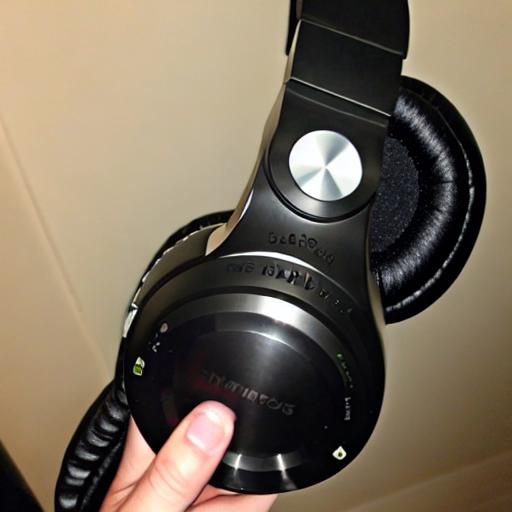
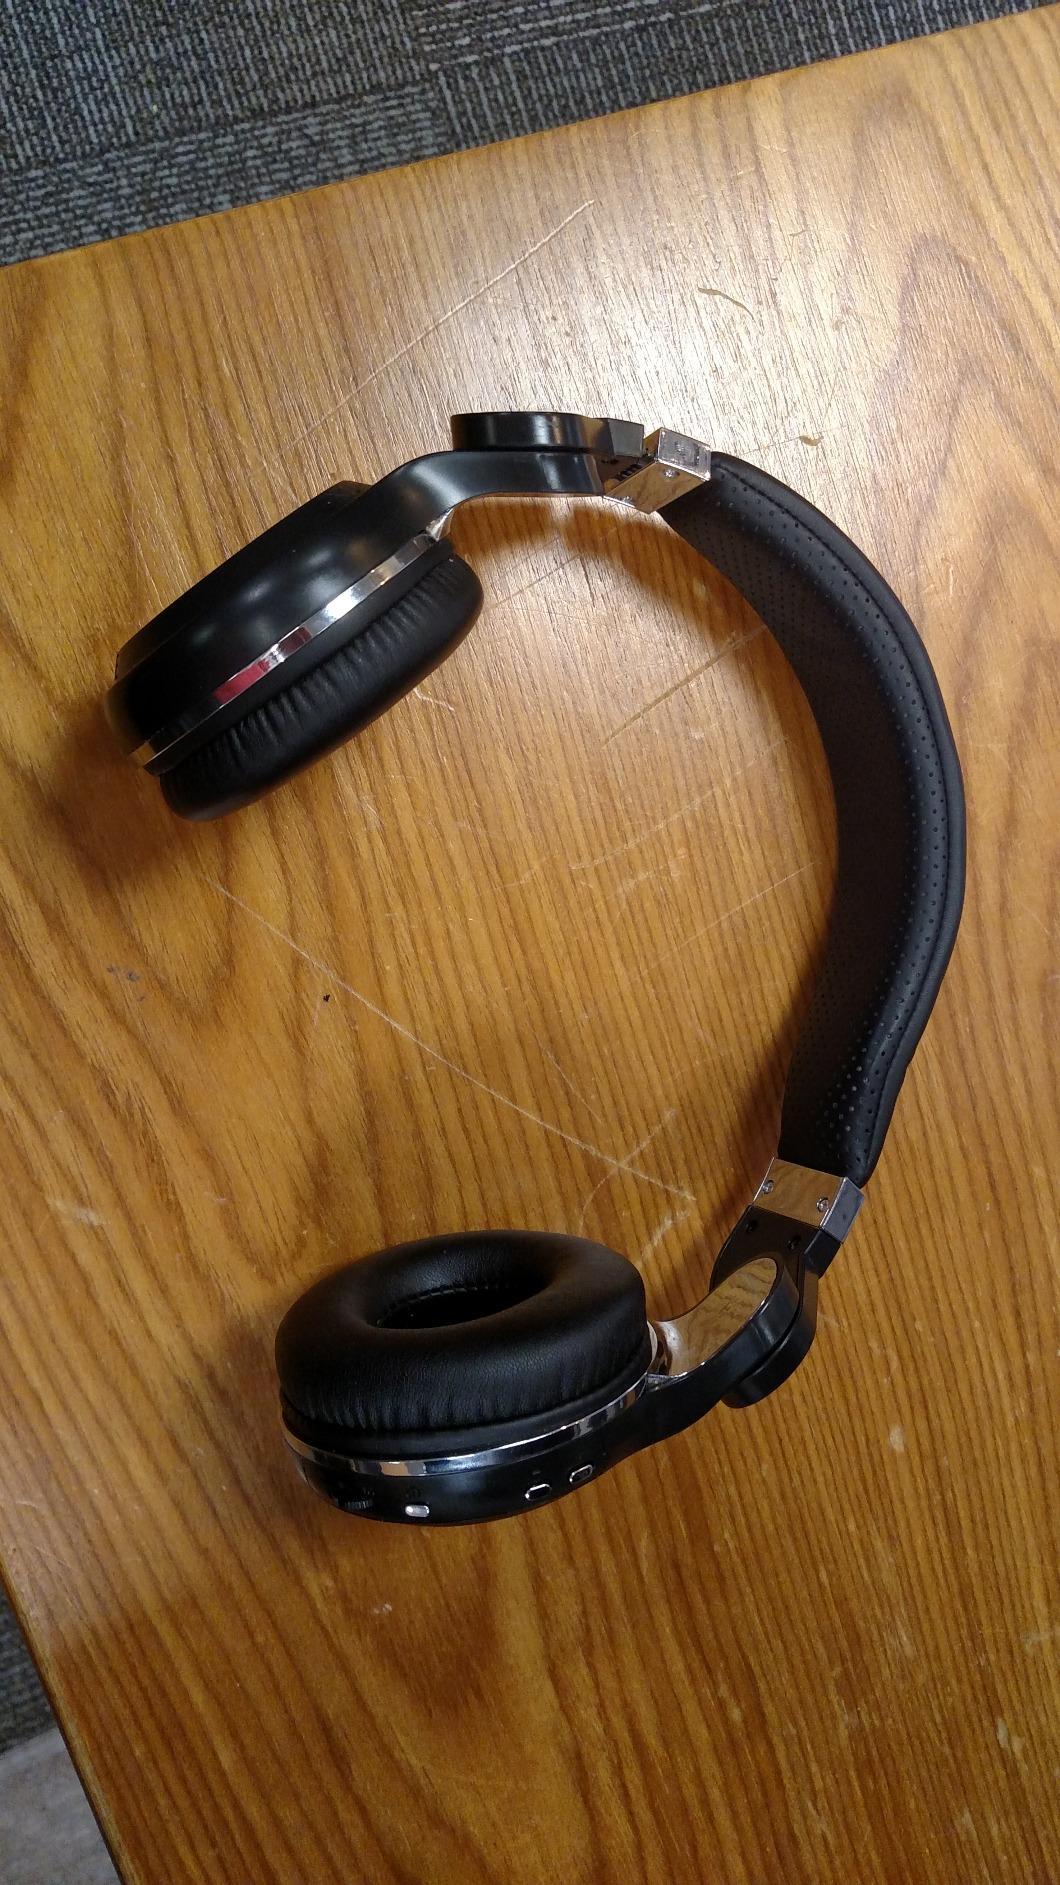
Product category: headphones
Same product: no